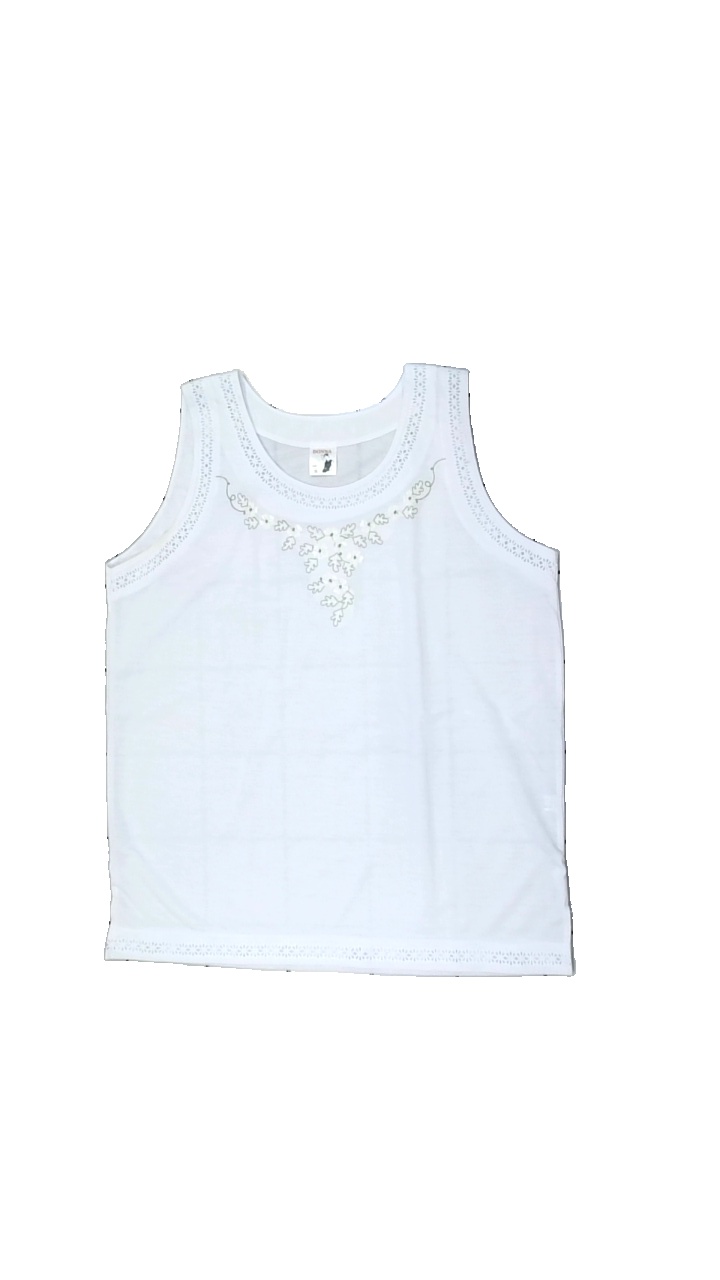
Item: Tank Top (Ladies)
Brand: Donna
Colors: Blue, White, Green
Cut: Regular
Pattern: Embroidered
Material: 100% polyester
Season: All
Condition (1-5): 1
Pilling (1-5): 5
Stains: Major
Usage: Export
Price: <50